Transport in Myanmar

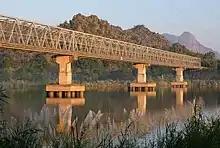
Thanlwin Bridge in Hpa An.

The government of Myanmar (earlier known as Burma) has several ministries controlling transportation, including the Ministry of Construction, the Ministry of Border Affairs, the Ministry of Transport ,the Ministry of Rail Transport, and etc.